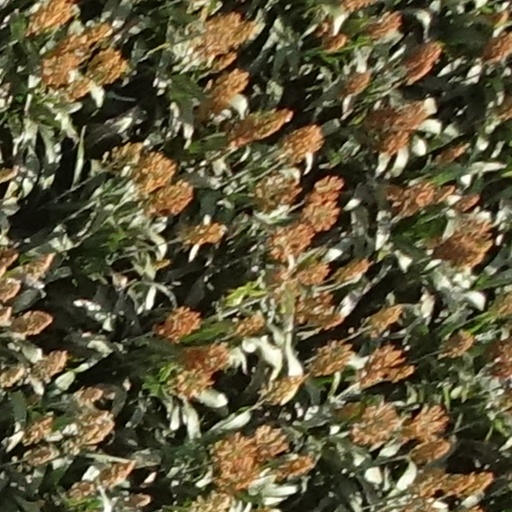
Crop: sorghum